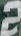
Number: 2